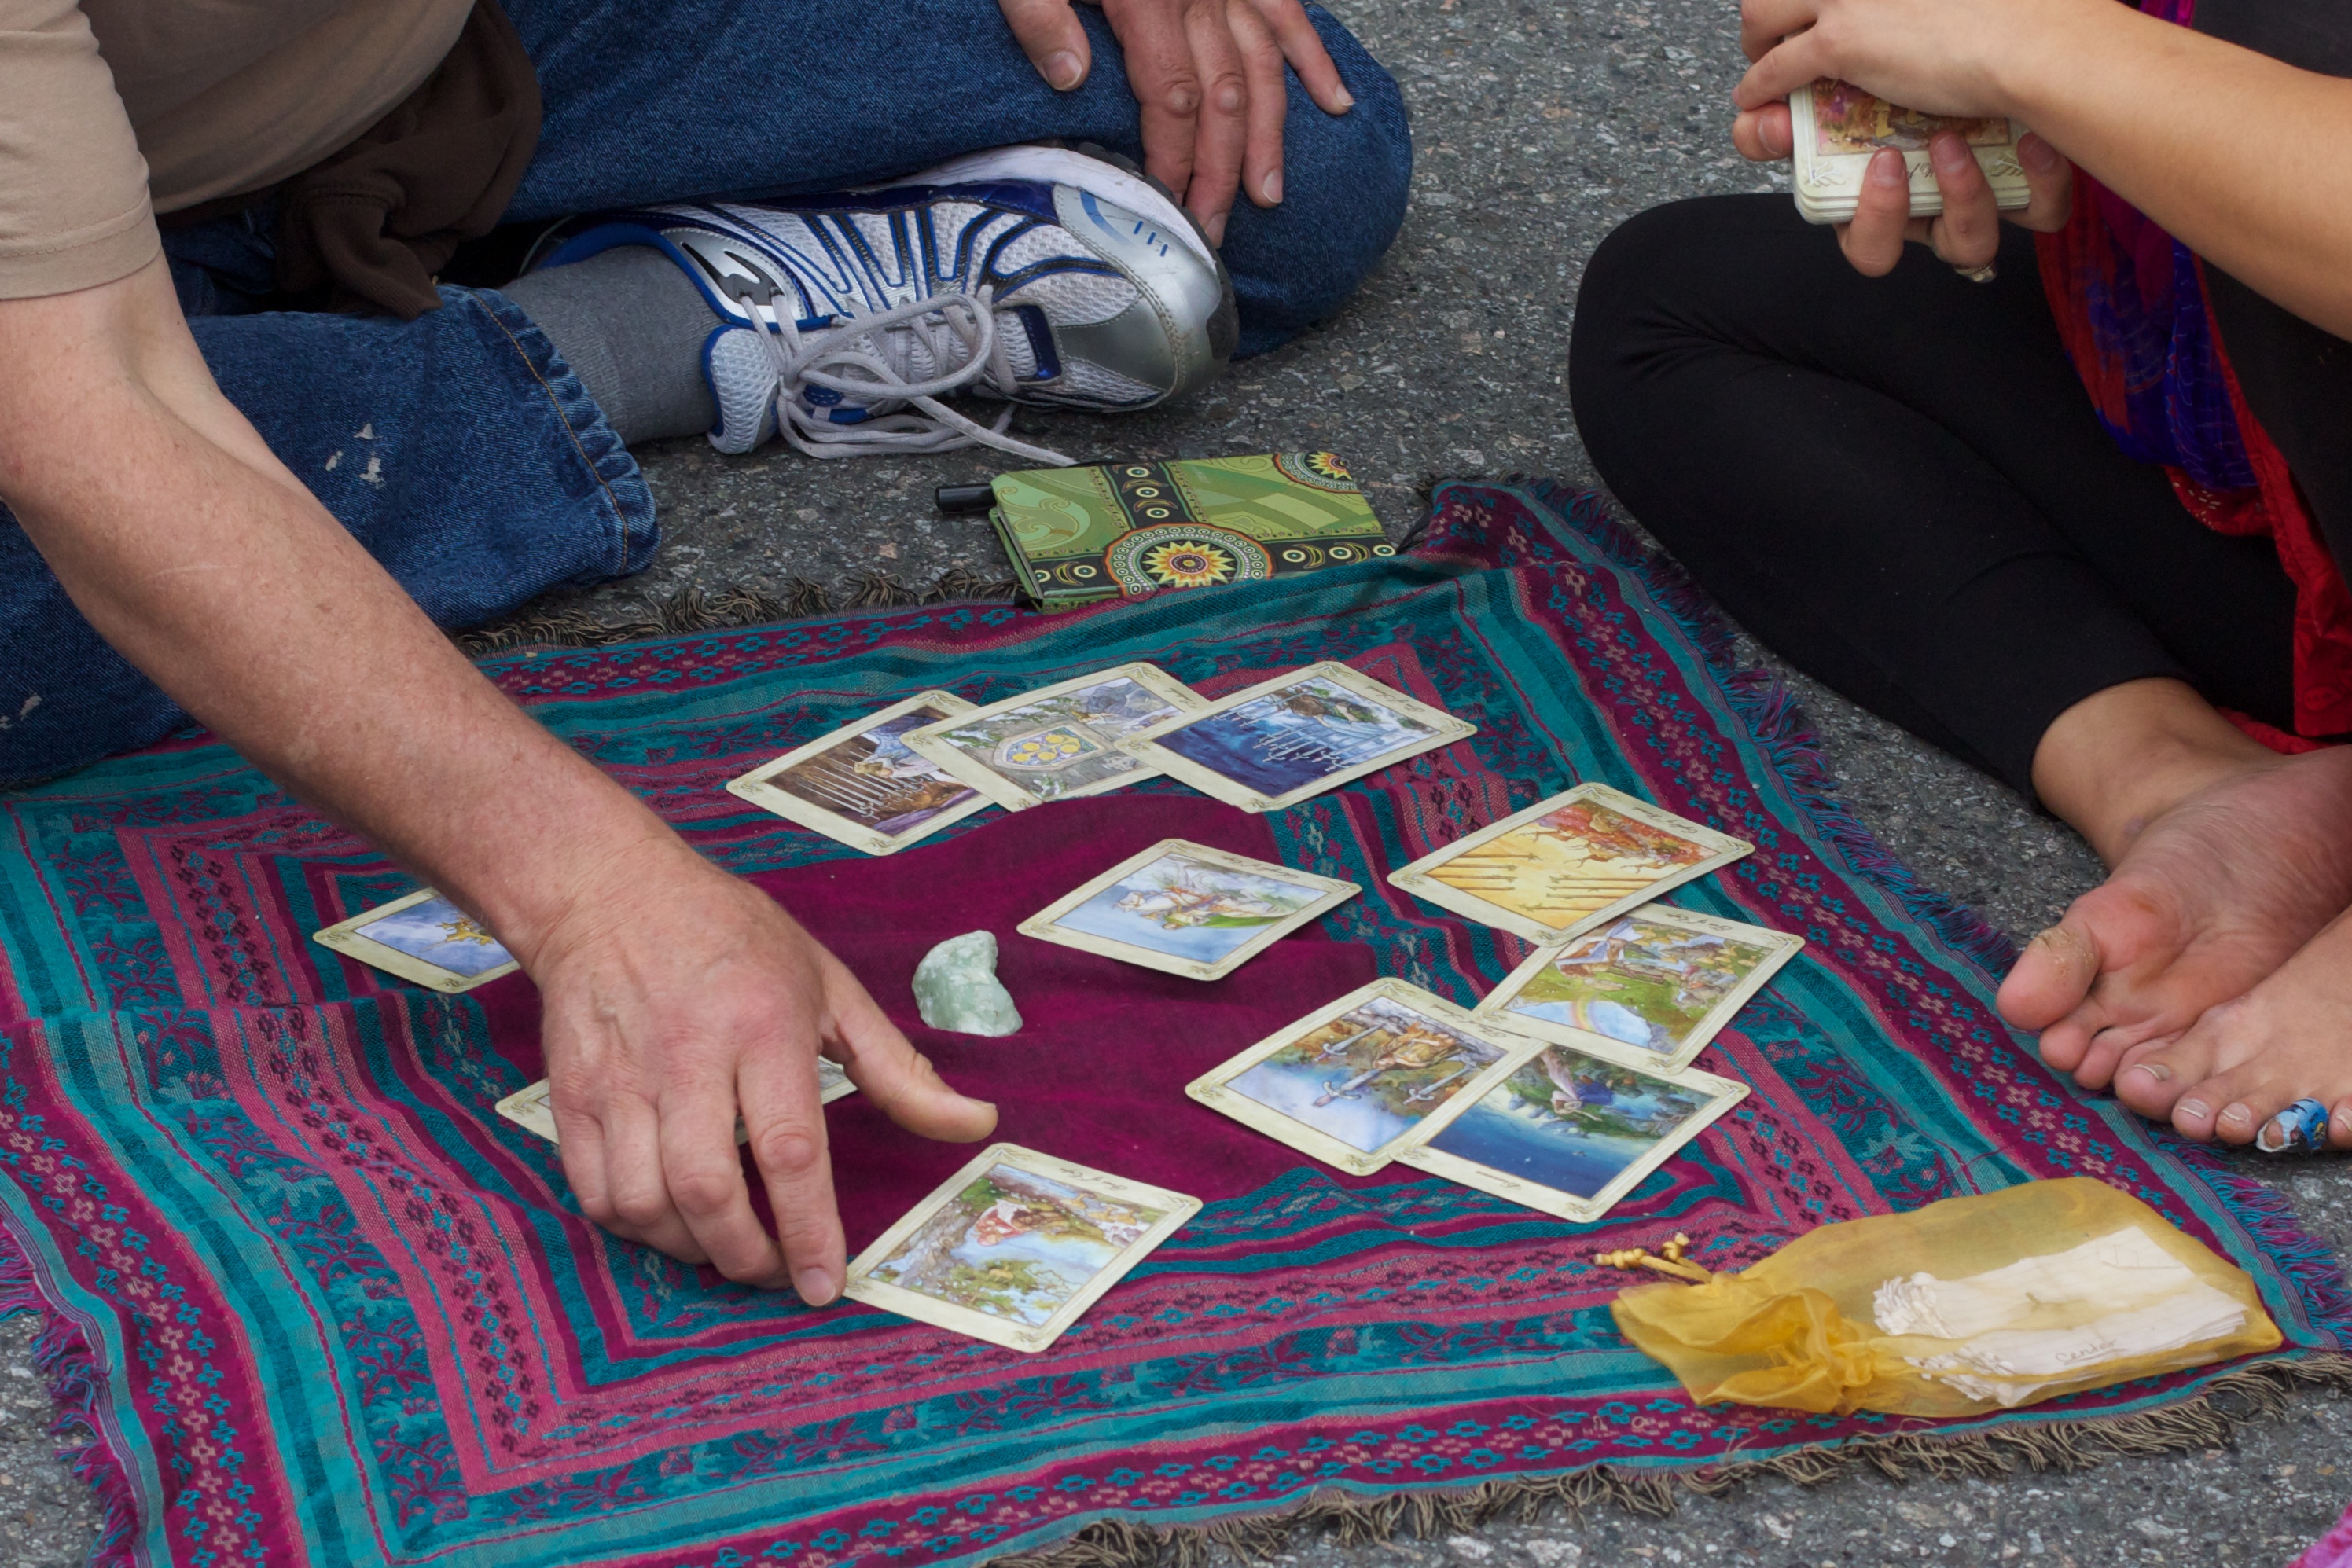
play, pattern, material, textile, art